70th (Surrey) Regiment of Foot

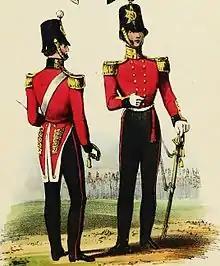
Uniform of the 70th (Surrey) Regiment of Foot, 1840s

The regiment embarked for the West Indies again in 1793 for service in the French Revolutionary Wars. It took part in the Battle of Martinique in February 1794 and the Invasion of Guadeloupe in April 1794. The regiment then returned to Europe landing at Gibraltar in May 1795. It embarked for the West Indies again in February 1800 and based itself in Trinidad before arriving back in Jersey in May 1801. It embarked for the West Indies yet again in autumn 1803 and based itself in Antigua before moving to Saint Kitts in June 1806 and to Saint Thomas in December 1807. It then saw action during the Invasion of Guadeloupe in January 1810. The regiment embarked for home in June 1810 and, after moving into Ayr Barracks, reverted to the old title of 70th (Glasgow Lowland) Regiment of Foot in October 1812.